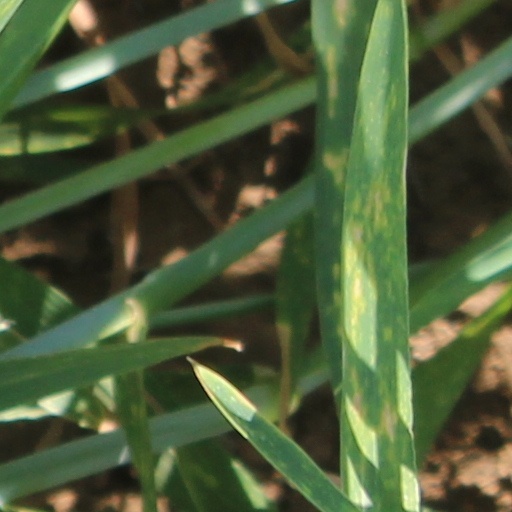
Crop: wheat